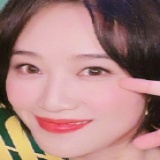
diễn viên Tần Lam